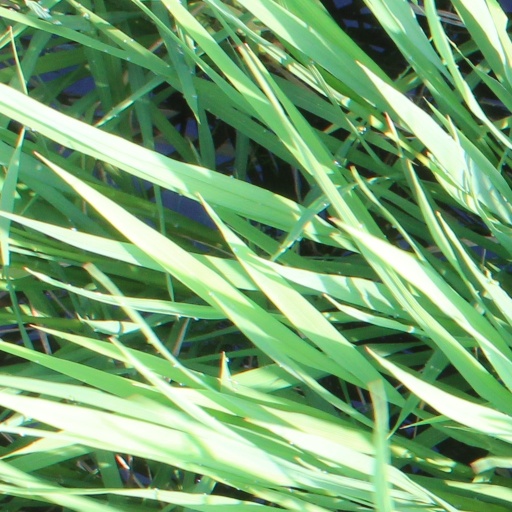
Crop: rice